Adam Fitzgerald (racing driver)

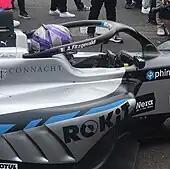
Fitzgerald in the car before a race at Thruxton Circuit in the 2022 F4 British Championship.

In 2022, Fitzgerald made his car racing debut in the F4 British Championship with Phinsys by Argenti. With eight podiums in the rookie class, he finished fourth in the rookie class and 14th in the overall standings.